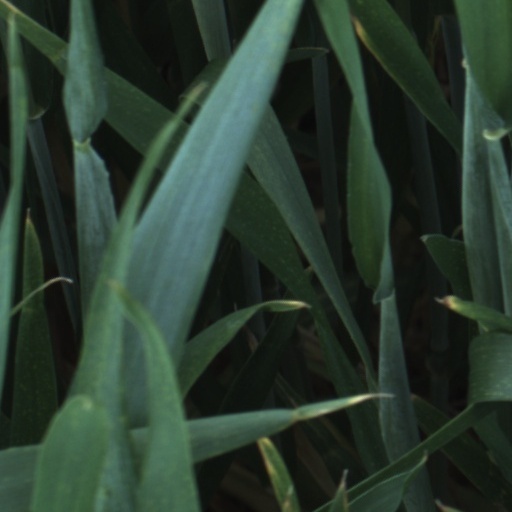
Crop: wheat